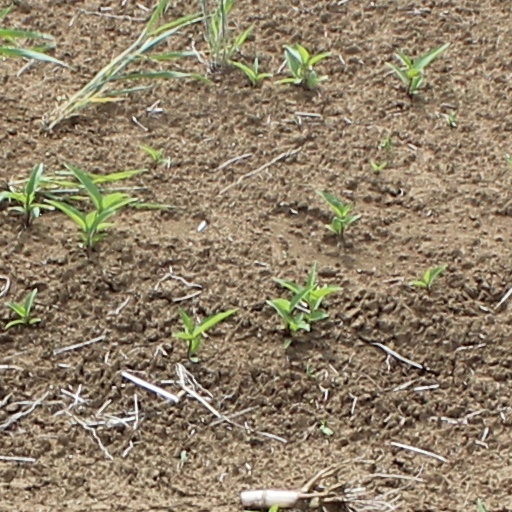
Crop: wheat